Hollingsworth v. Perry

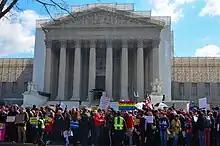
A demonstration in front of the Supreme Court on the day of oral arguments

Proponents of Proposition 8 appealed the case (captioned "Hollingsworth v. Perry") to the U.S. Supreme Court on July 31, 2012. On August 24, opponents of Proposition 8 asked the Supreme Court not to hear the case. Olson said, "It was with strong mixed emotions ... But in the end, we represent real, live people, and if the court doesn't take the case, we've won and our clients and thousands of others in California can get married."